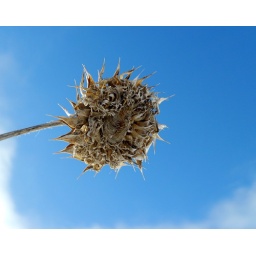
A dead thistle standing defiant against Colorado's blue sky.